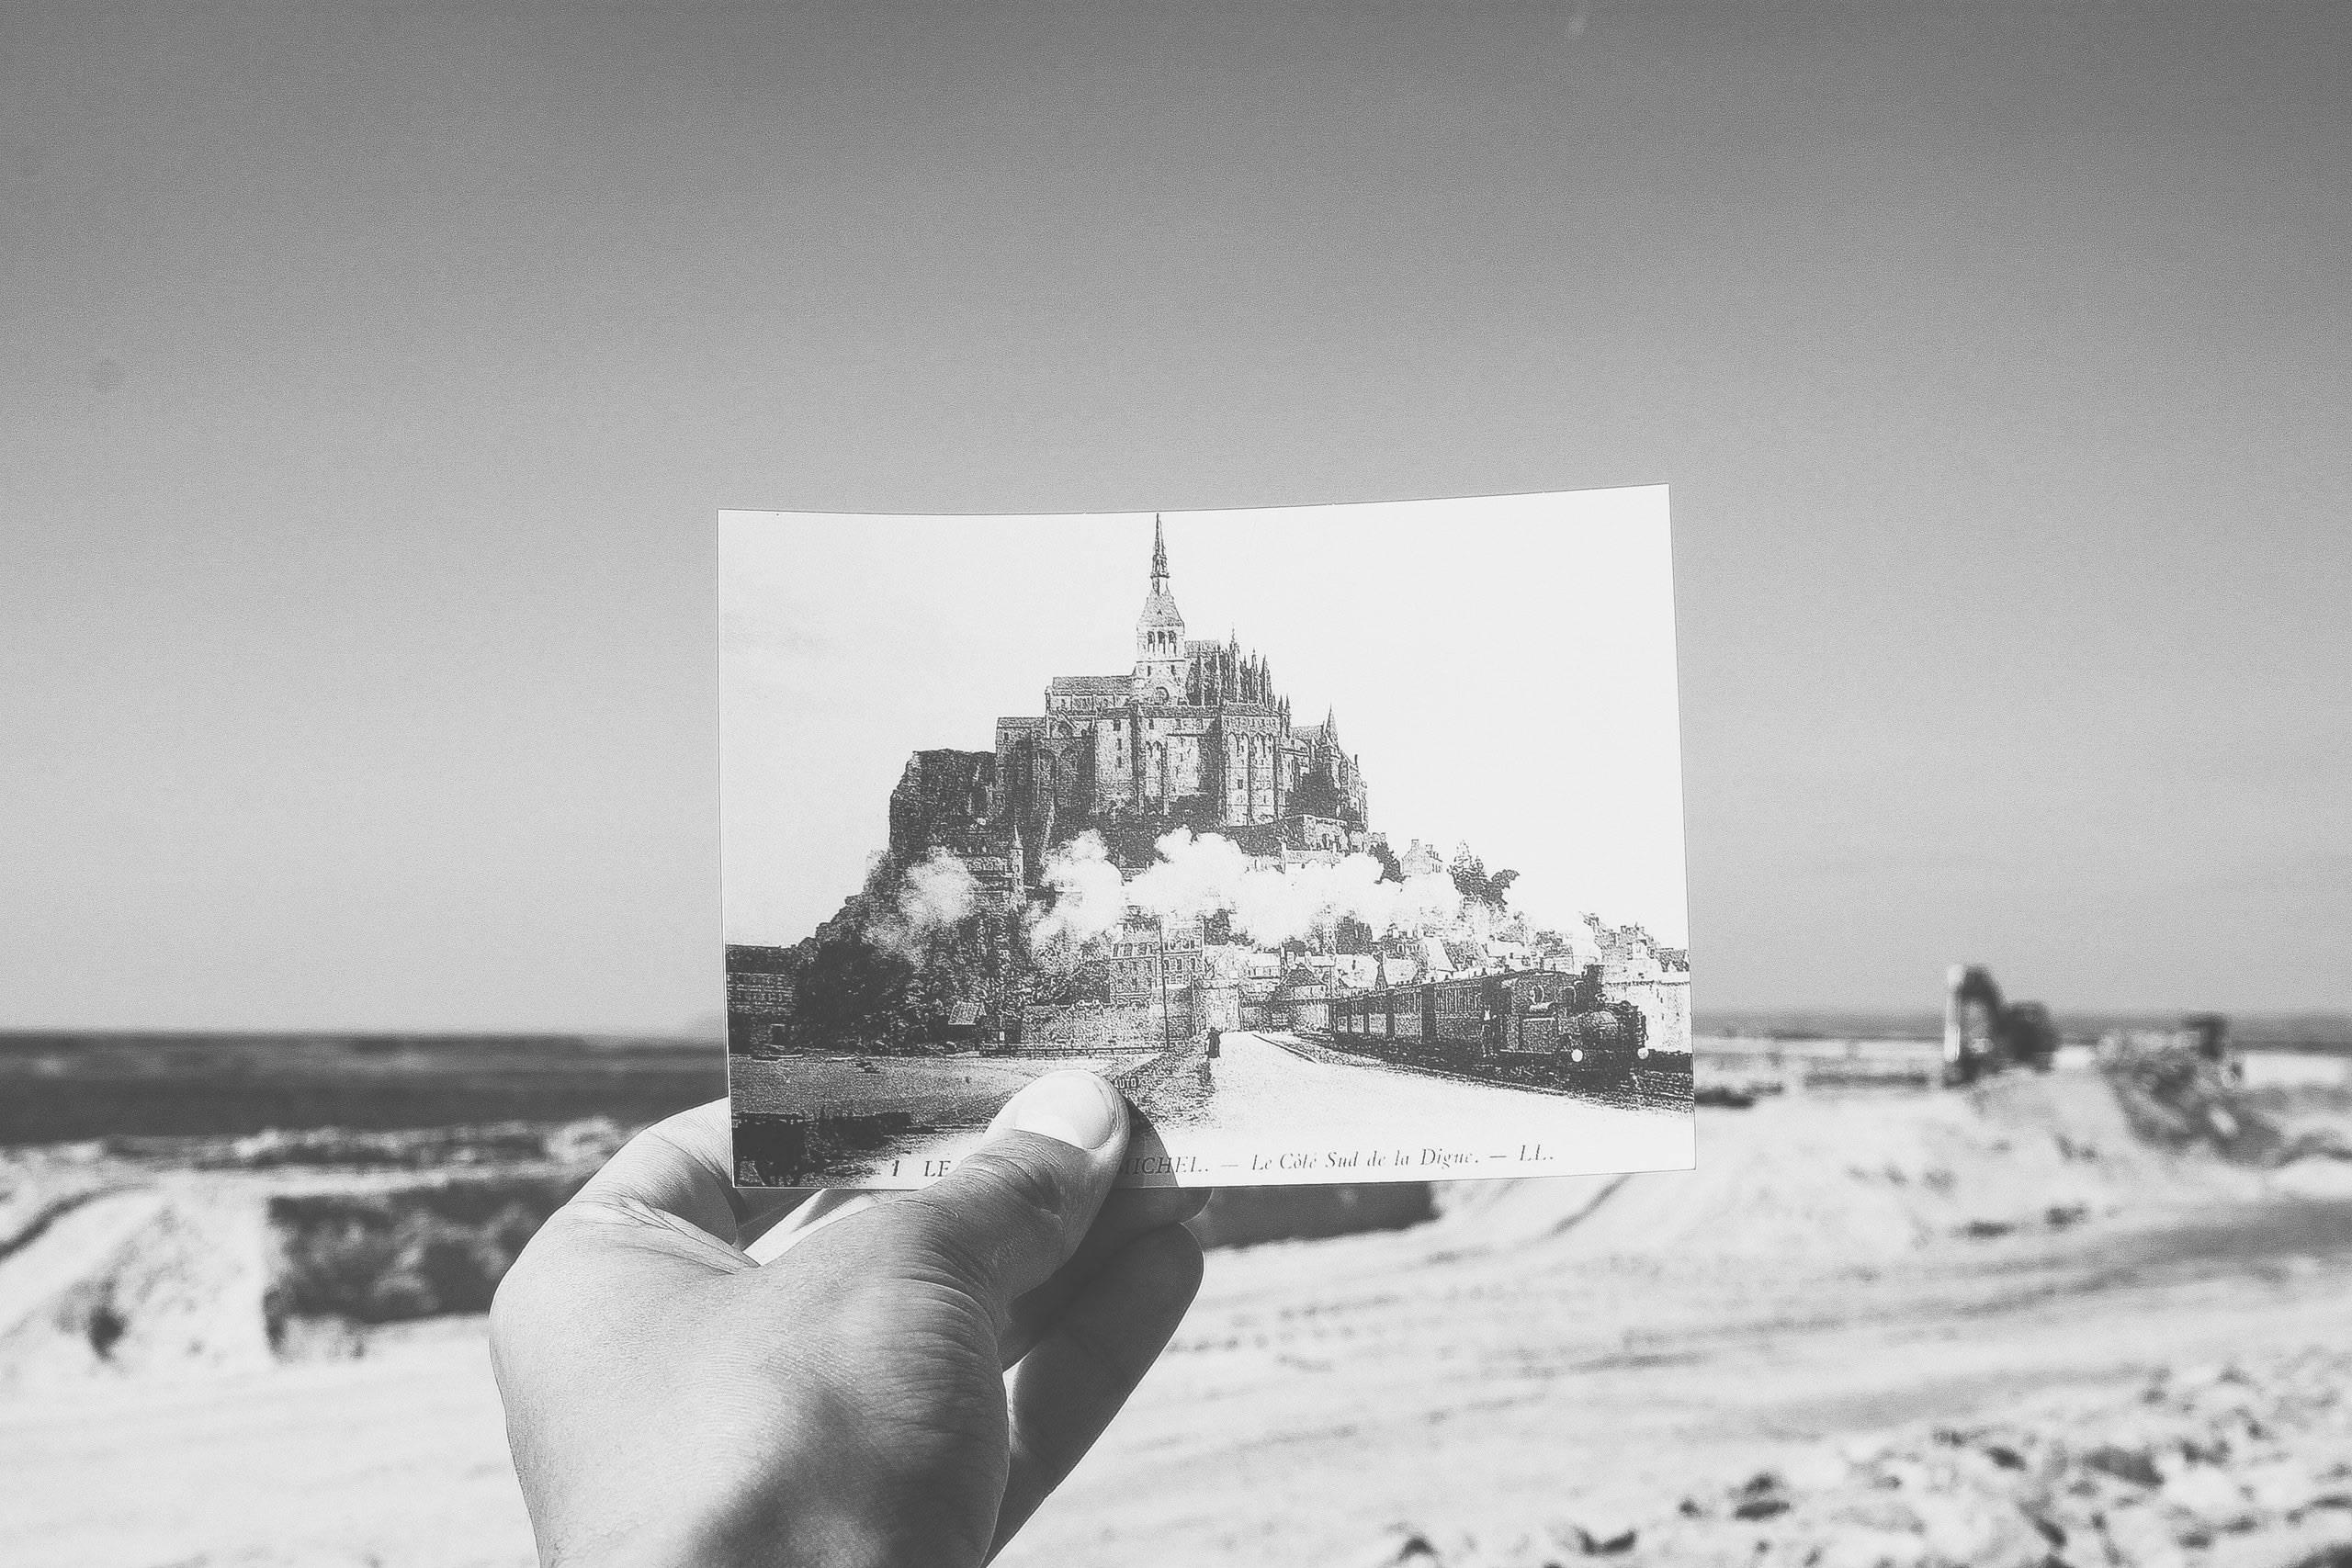
black and white, vehicle, monochrome, photograph, image, monochrome photography